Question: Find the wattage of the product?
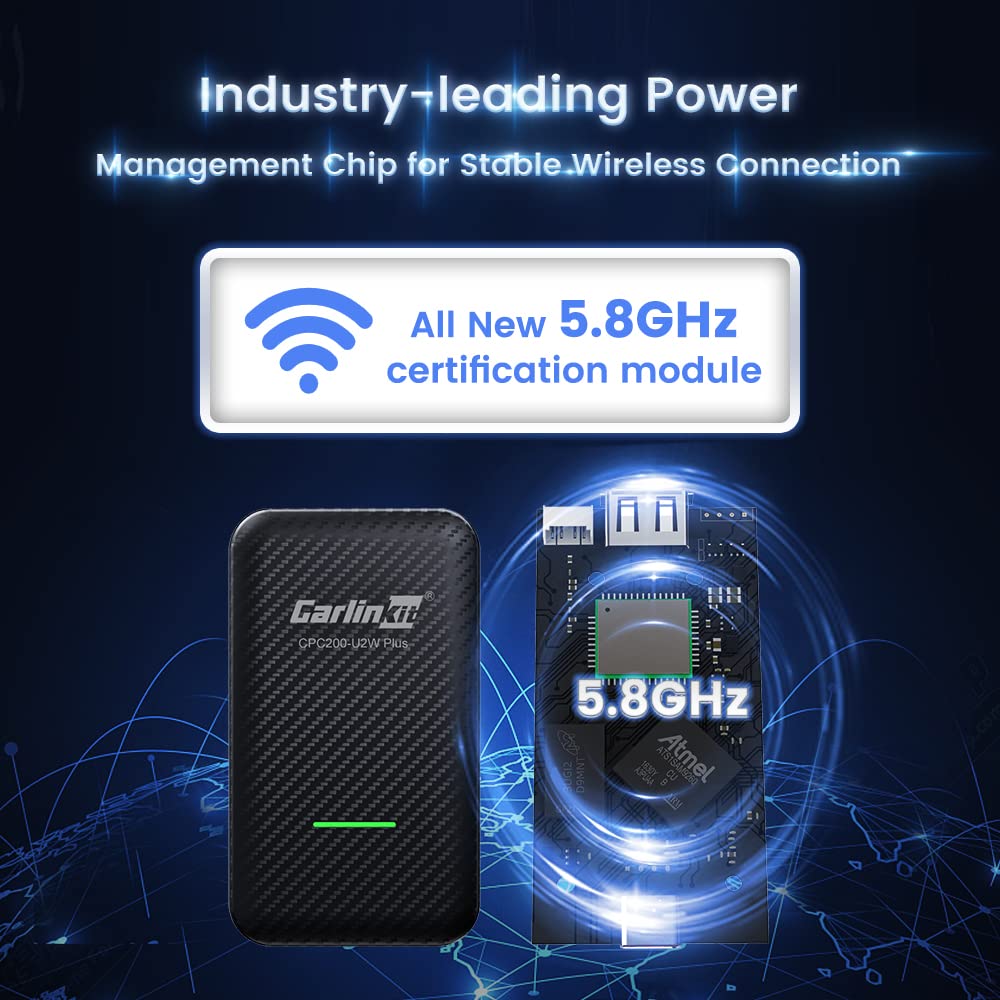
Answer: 2.0 watt